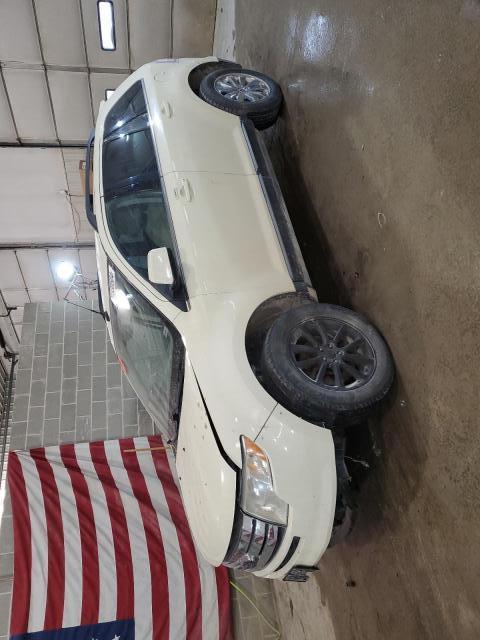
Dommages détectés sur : pare-choc avant, capot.
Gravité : mineur